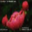
Label: tulip